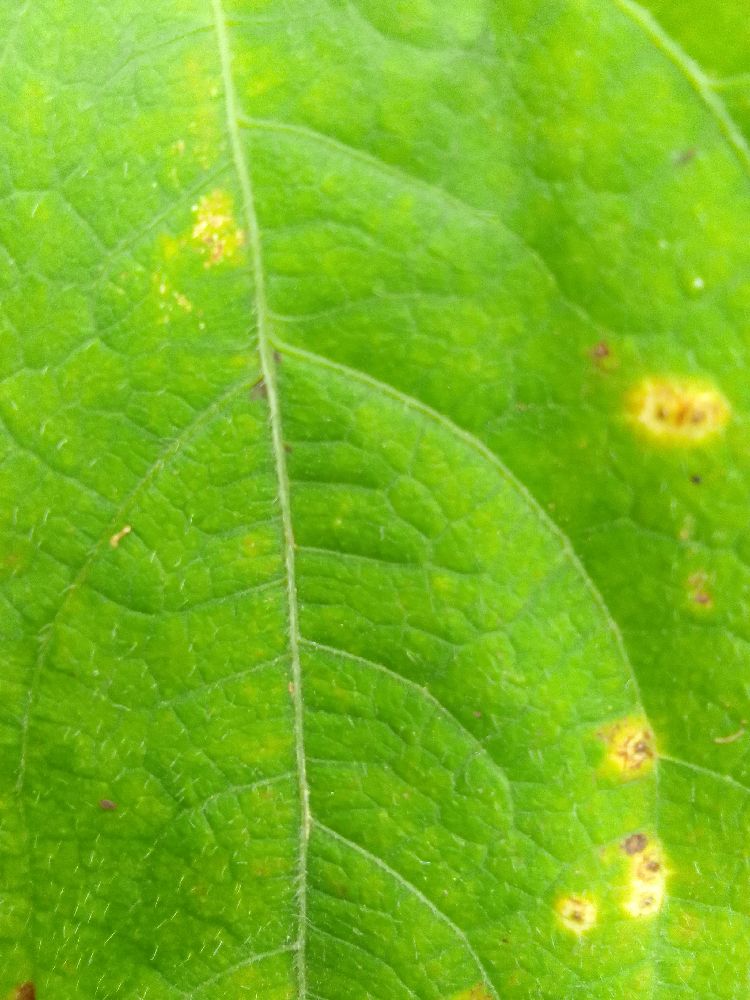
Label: rust